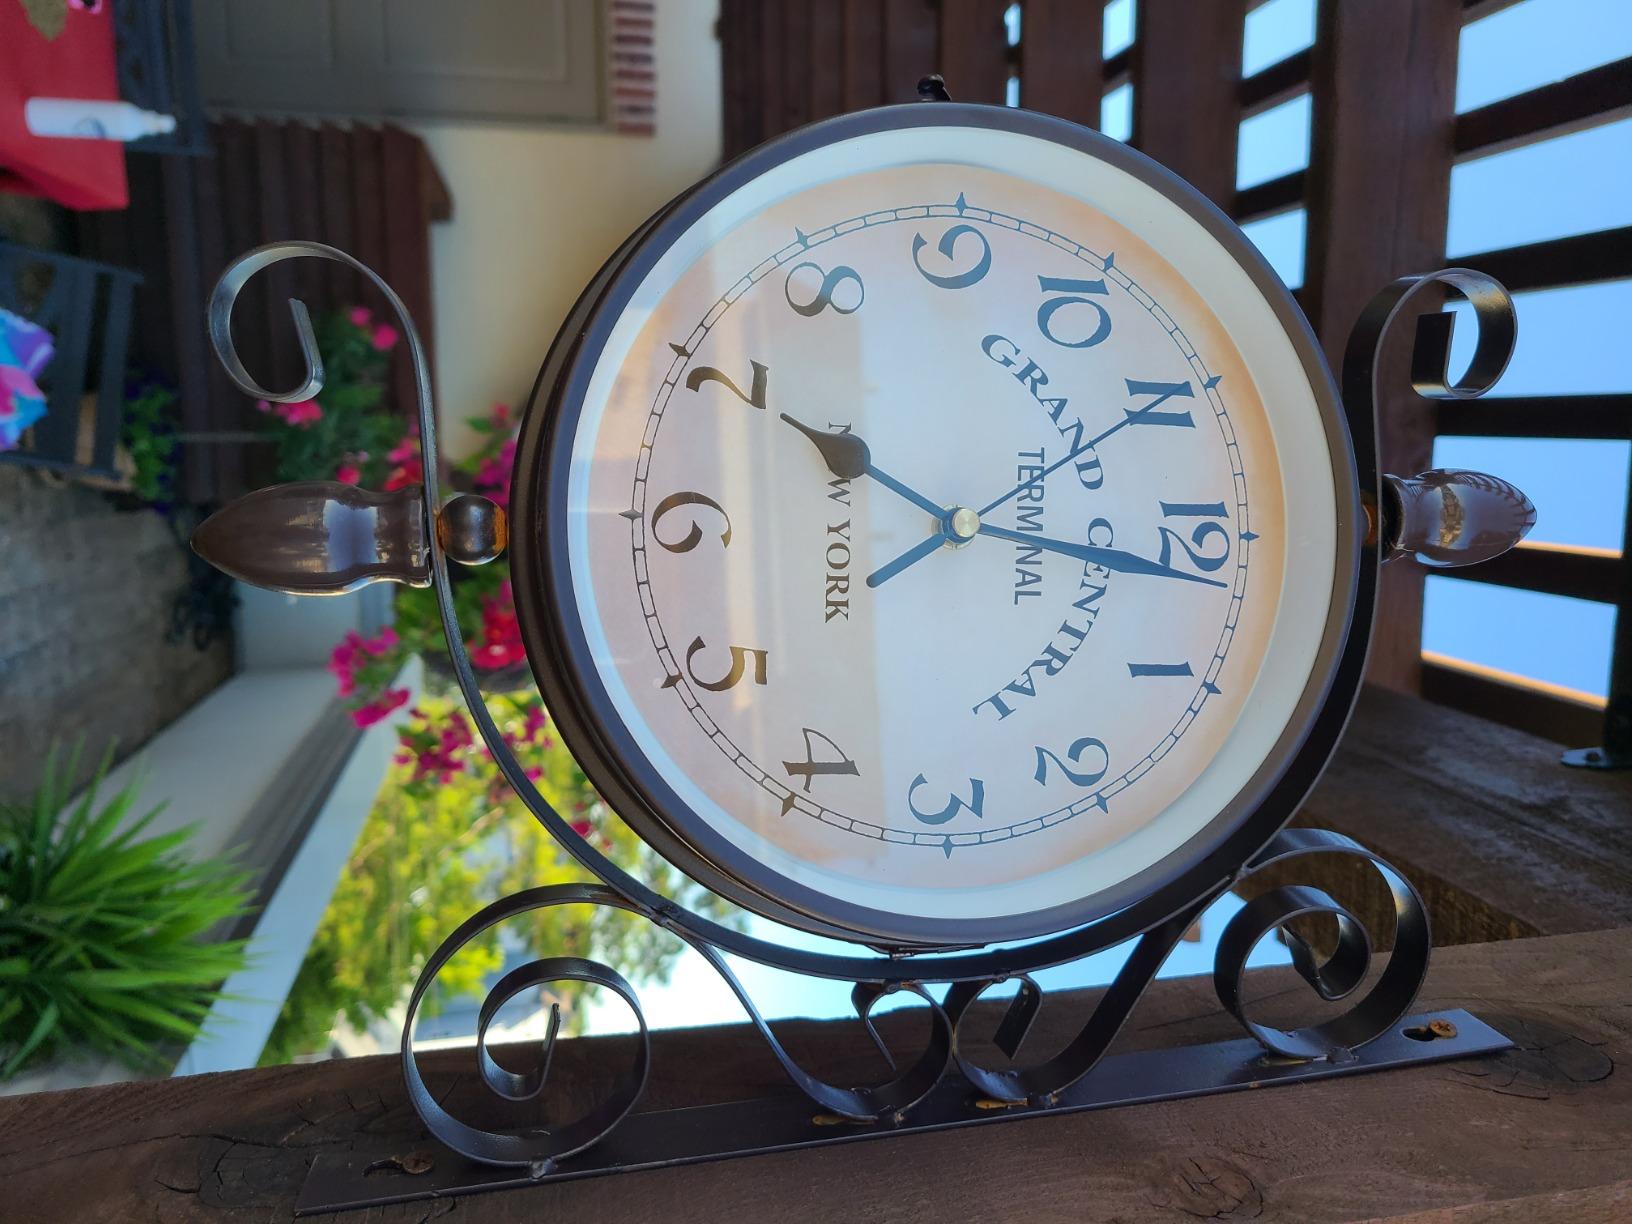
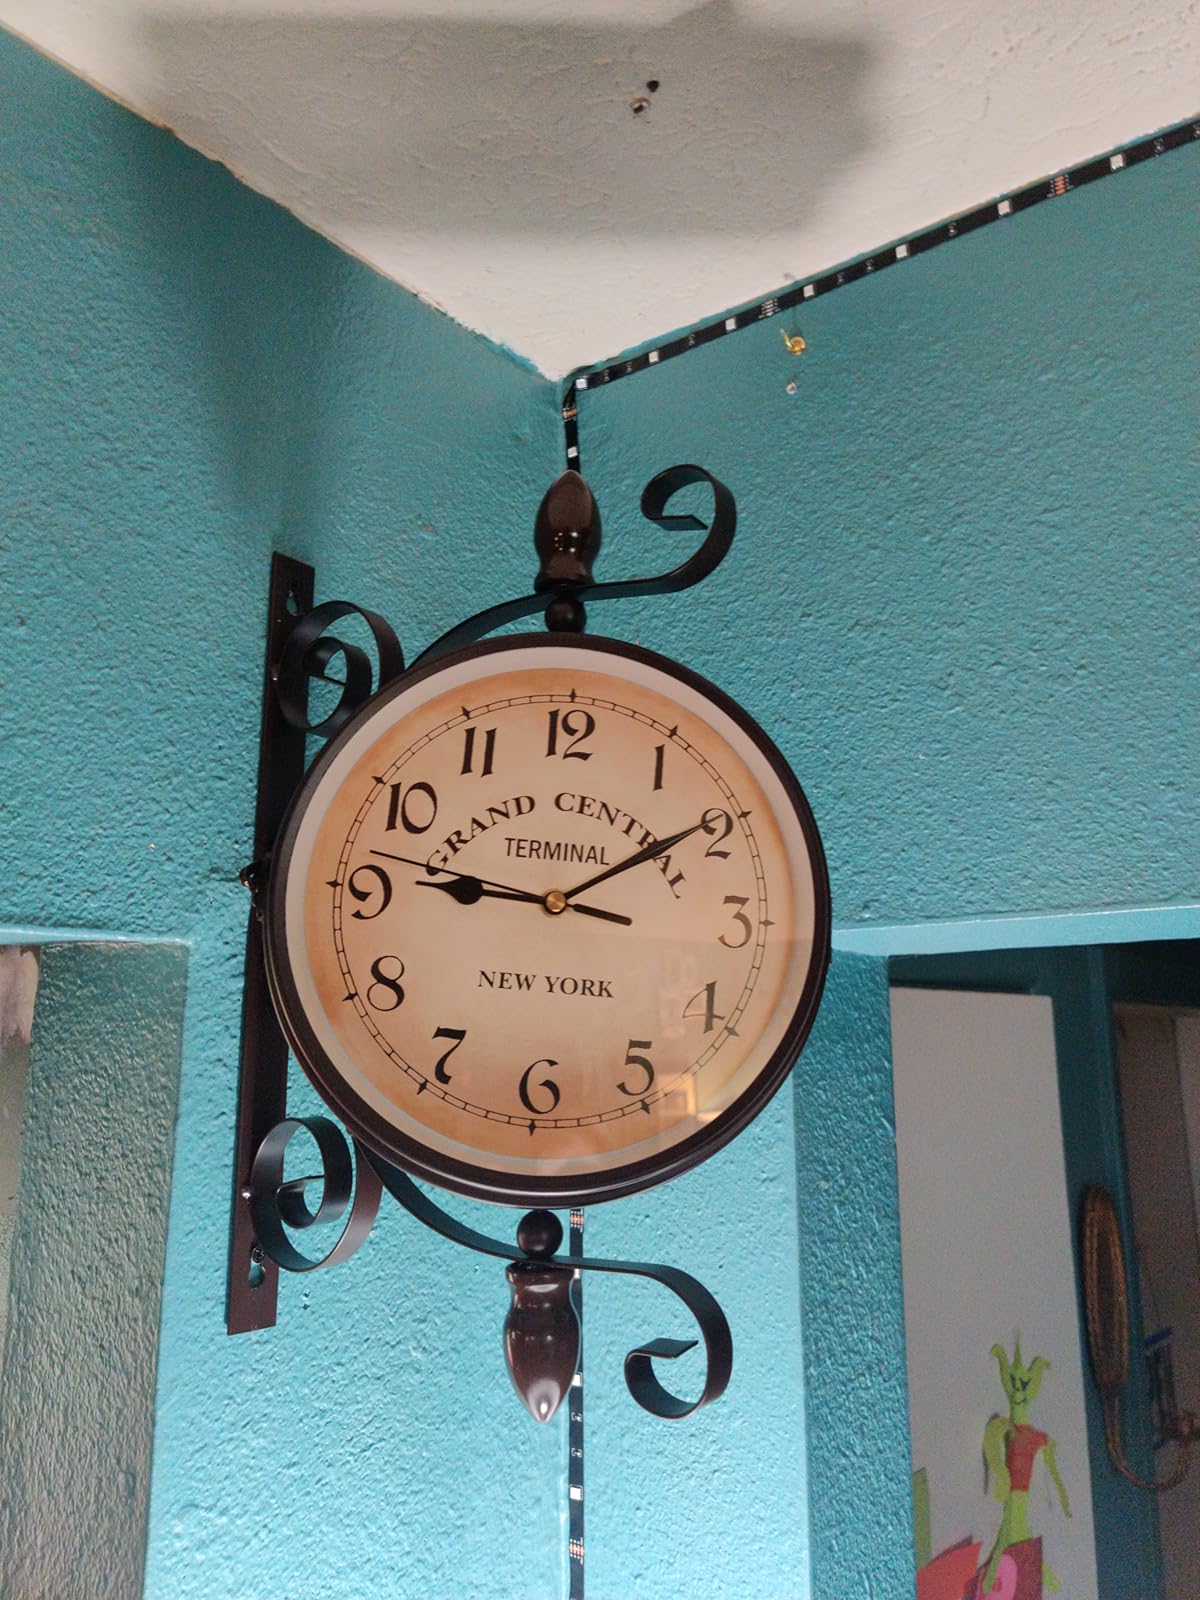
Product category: clock
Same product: yes